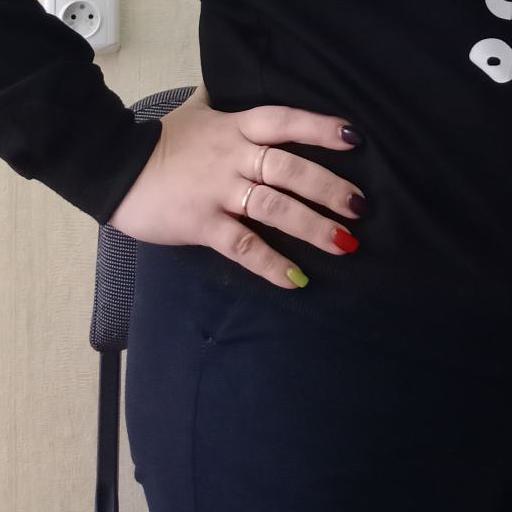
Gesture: no_gesture